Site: brandenburg
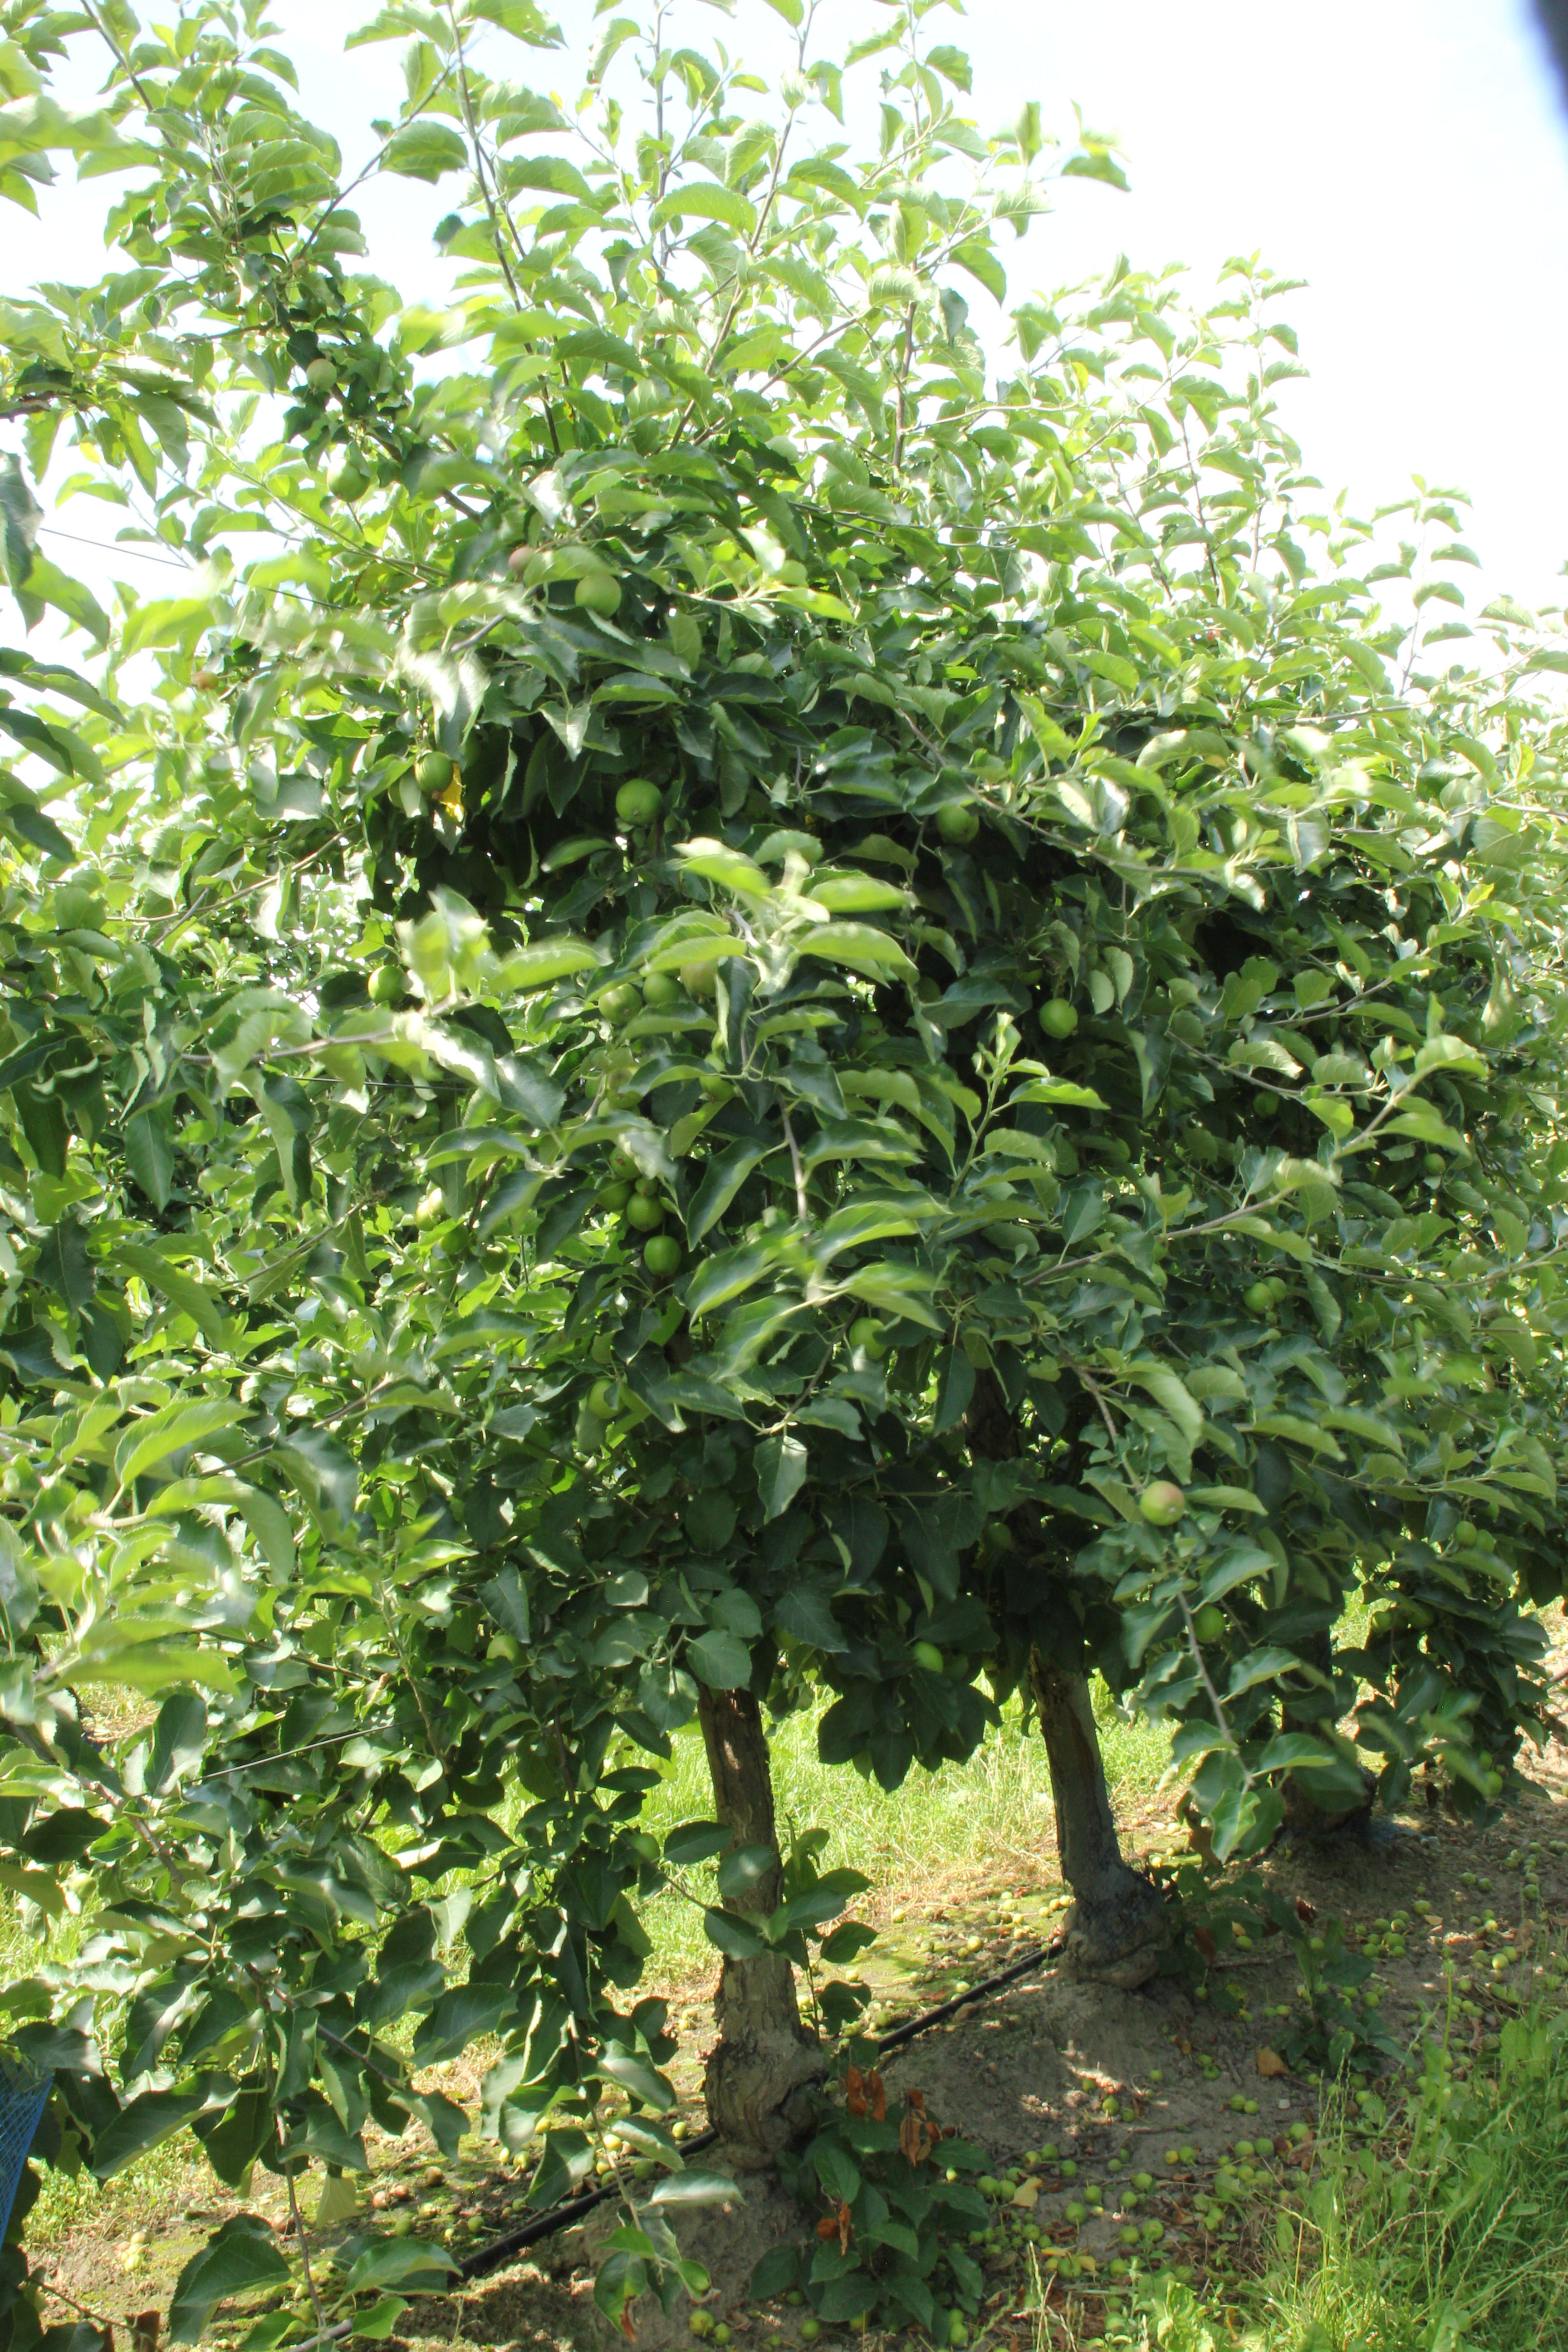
Growth stage (BBCH 74): Development of fruit